Tour of California

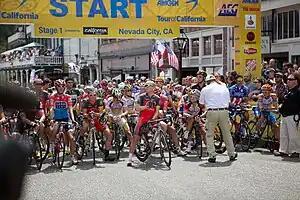
The start of the first leg of the 2010 race in Nevada City

The leader and overall winner by time after each stage and at the conclusion of the race wore a "Yellow Jersey". Originally the leader's jersey was gold, a reference to the California Gold Rush, but in 2009 the jersey color was changed to yellow.